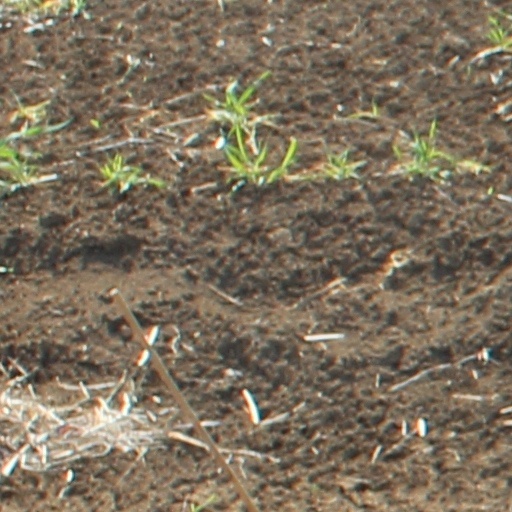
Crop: wheat